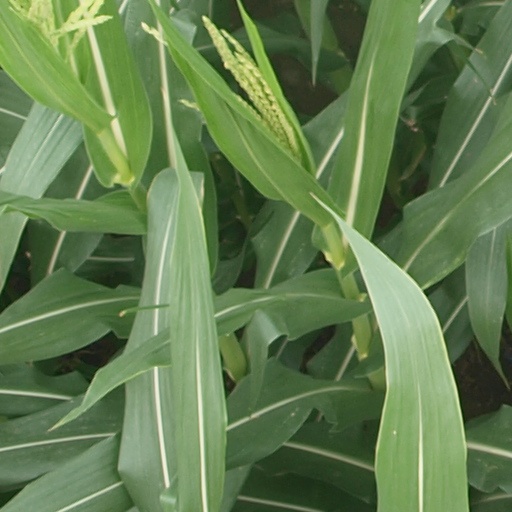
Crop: maize; corn